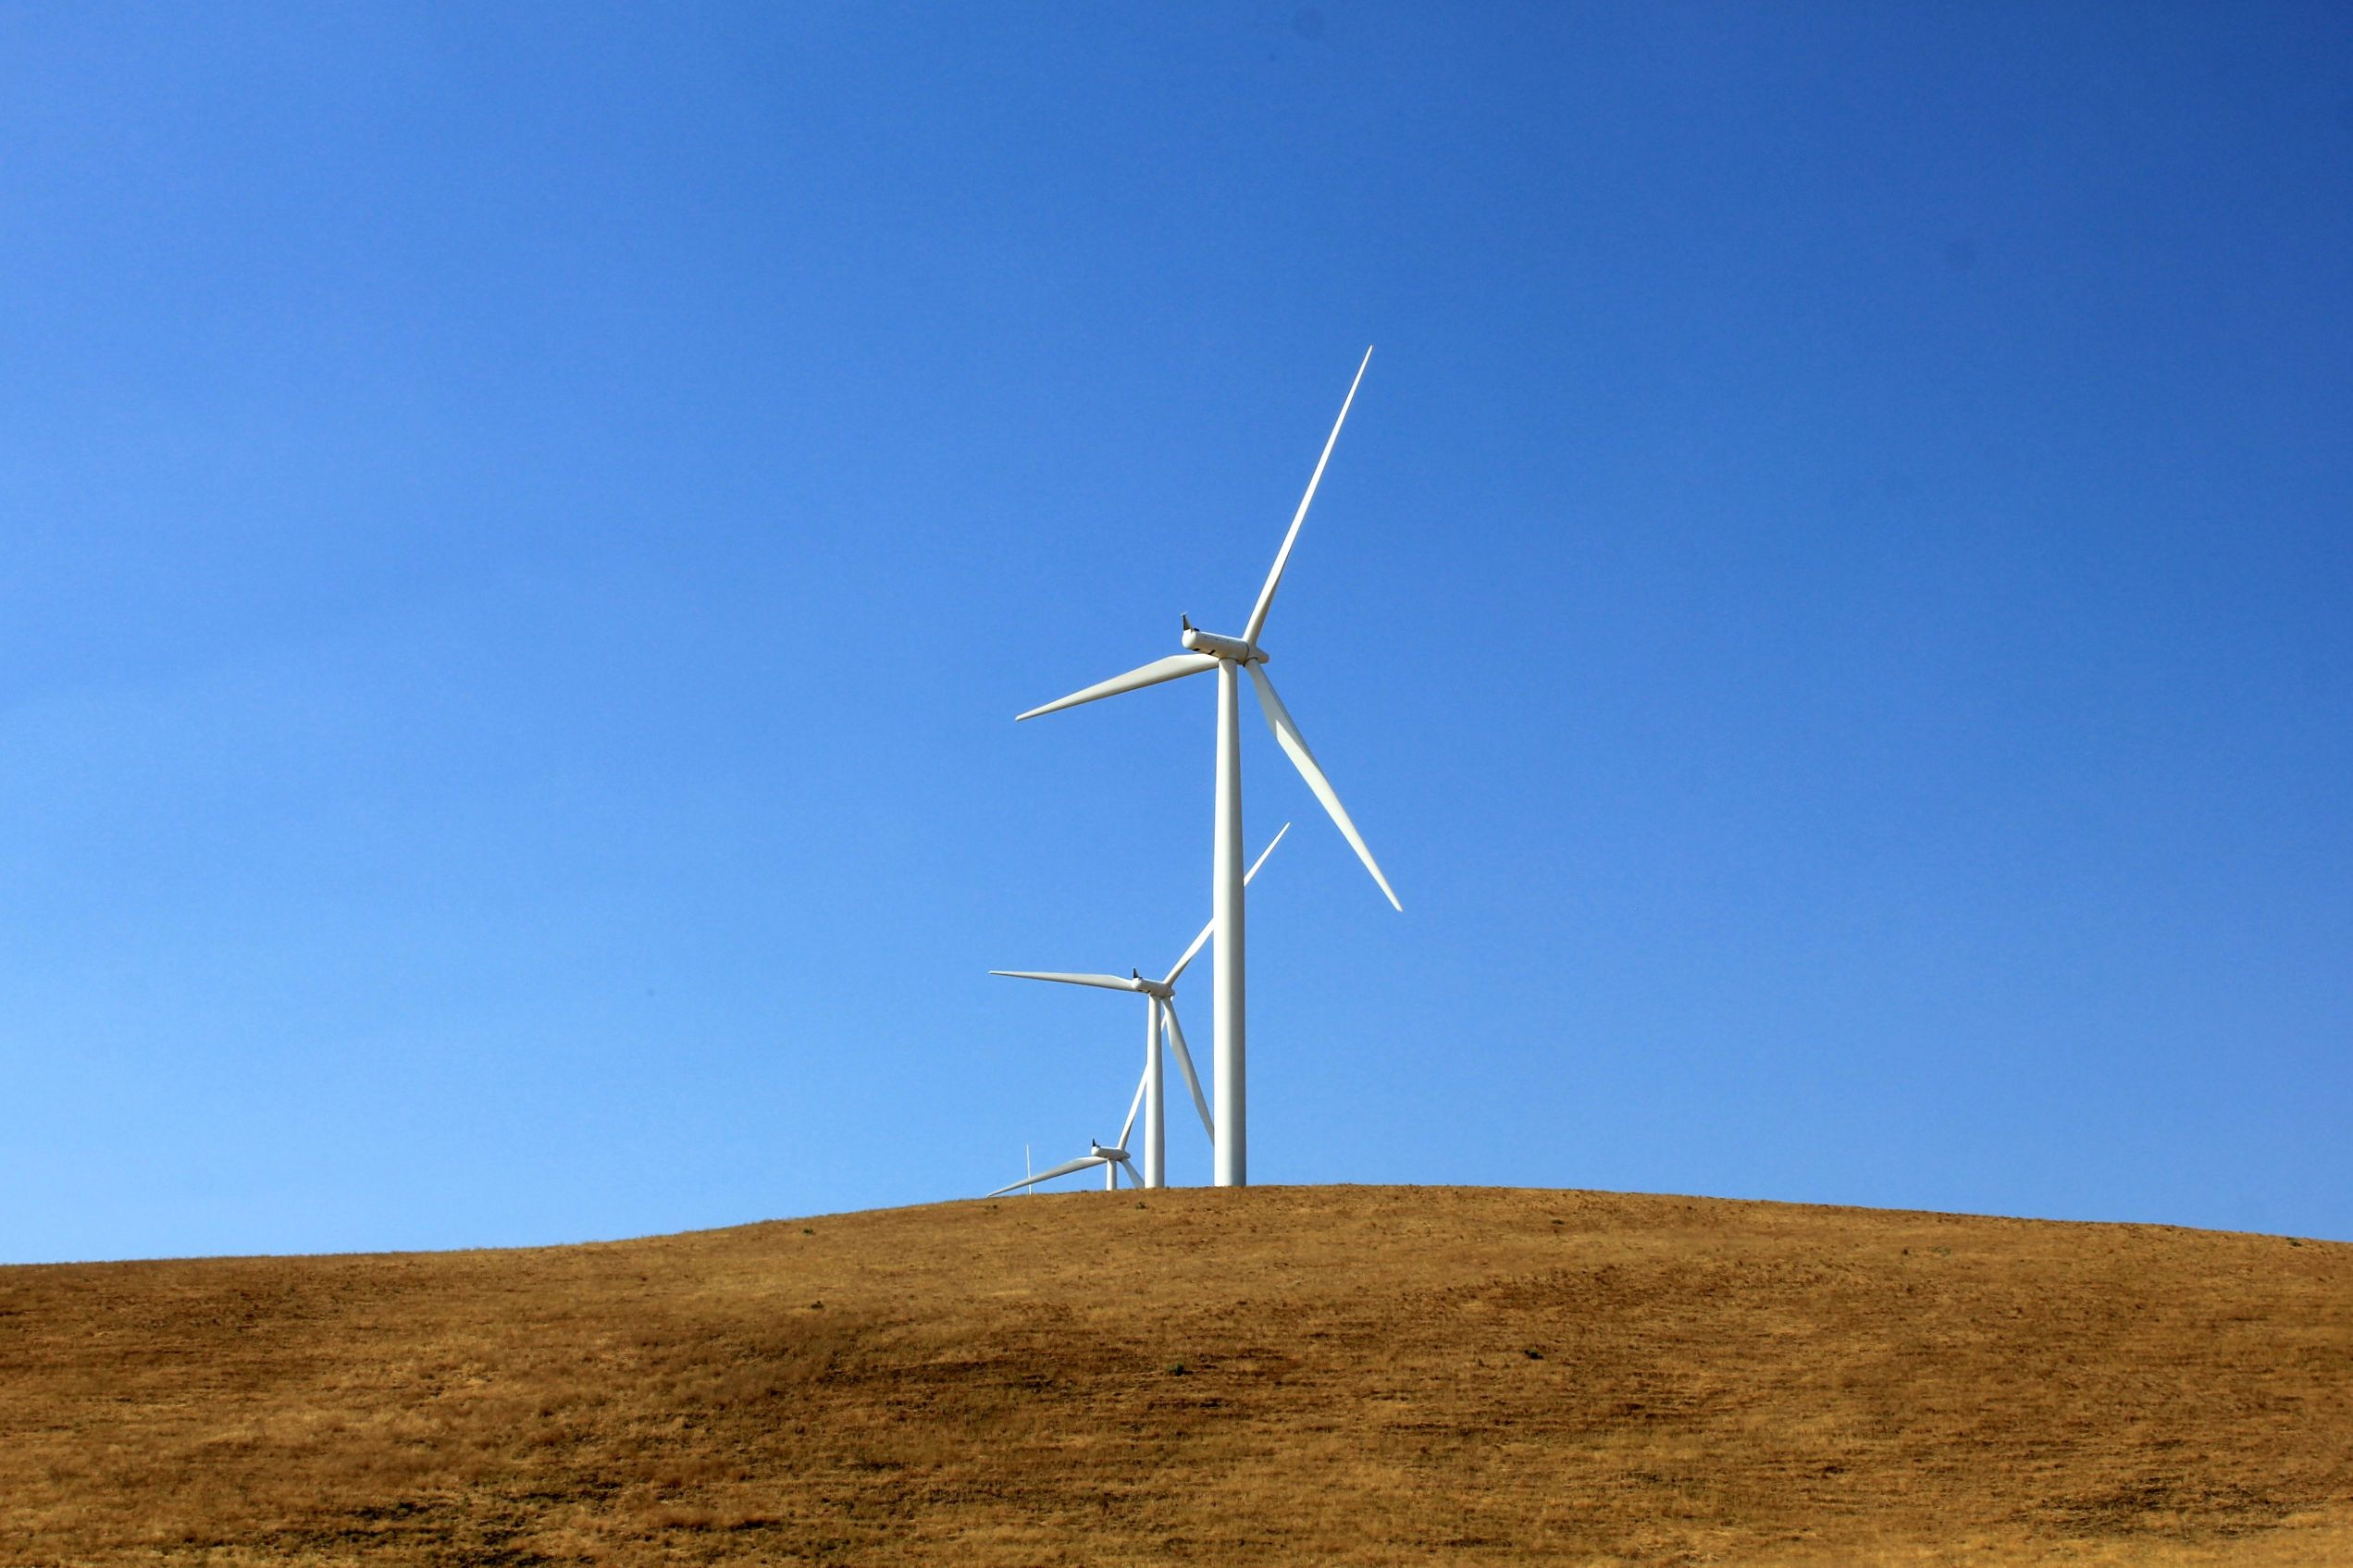
field, prairie, windmill, wind, green, machine, industry, wind turbine, electricity, turbine, generator, energy, blue sky, mill, rotation, grassland, wind farm, propeller, rotate